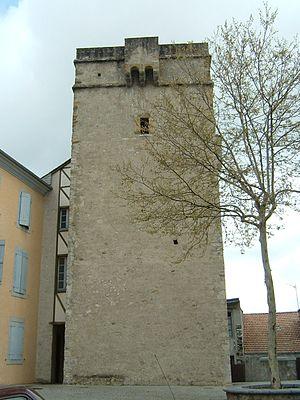
Lourdes (Hautes-Pyrénées, Midi-Pyrénées, France)
Cet article recense les monuments historiques des Hautes-Pyrénées, en France.
Lourdes est une commune française située dans le département des Hautes-Pyrénées, en région Occitanie.